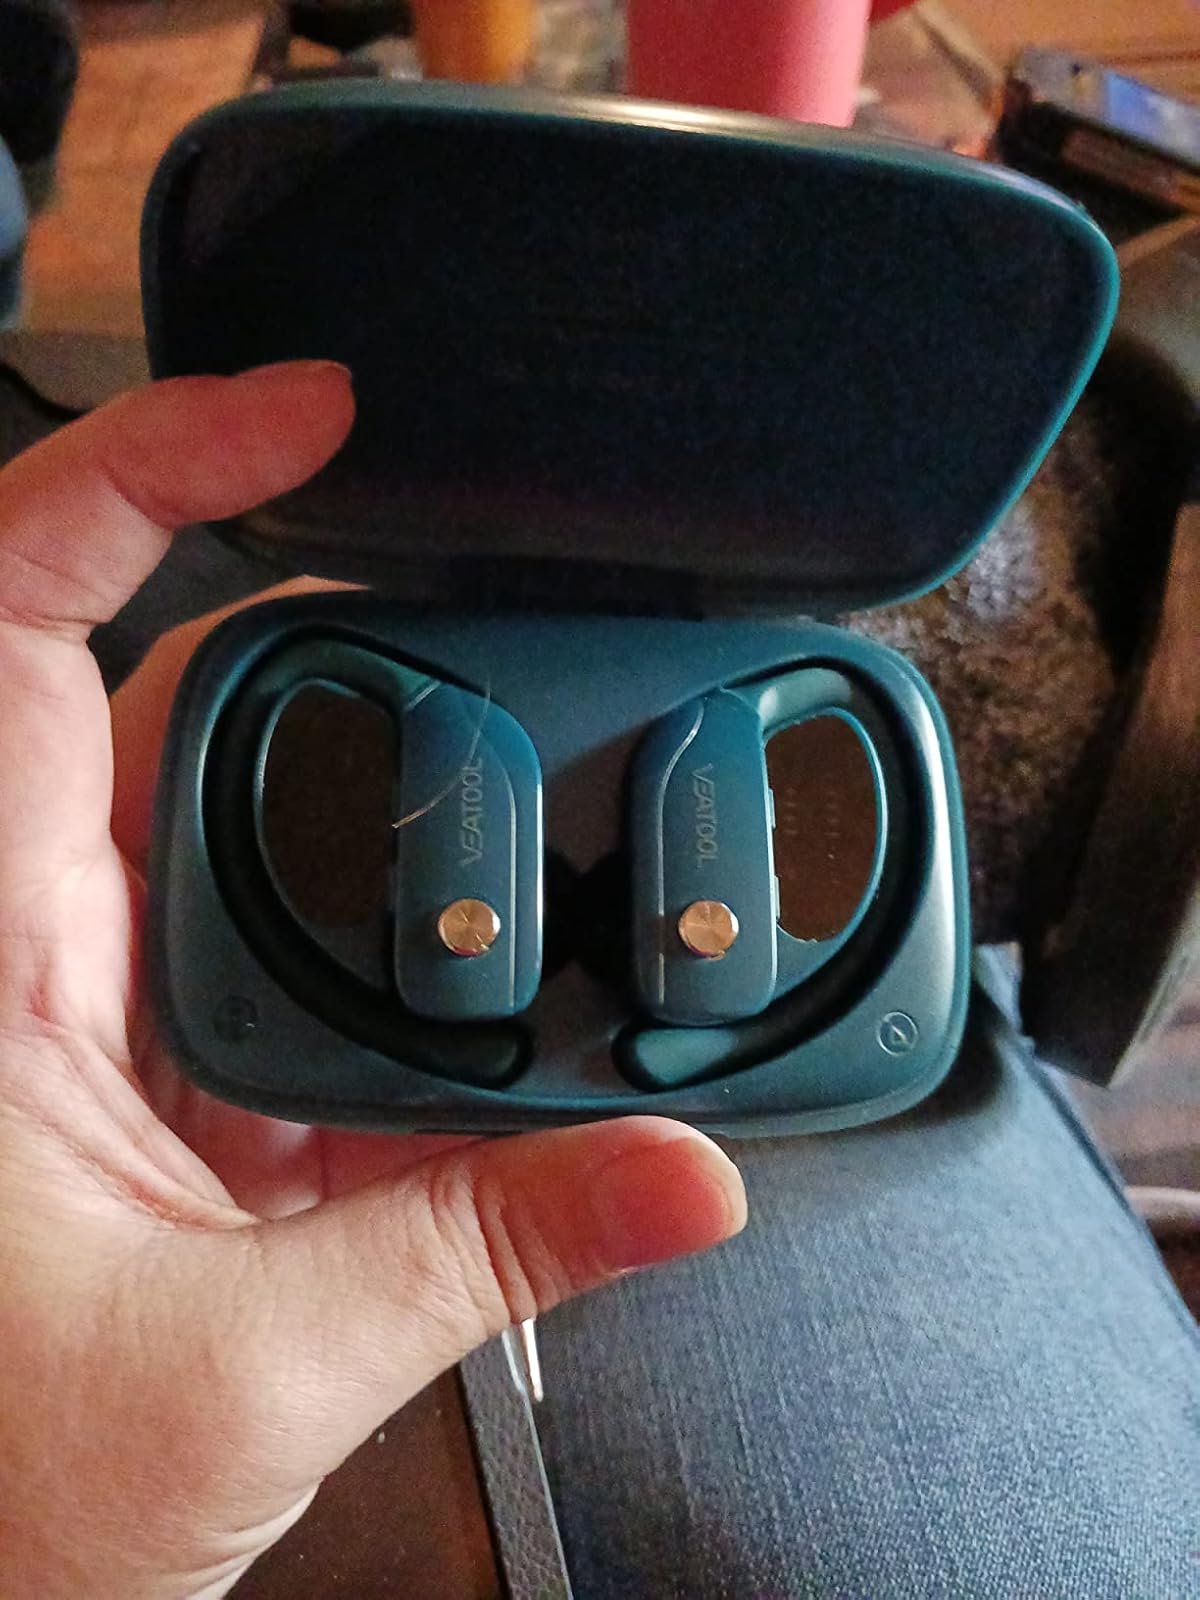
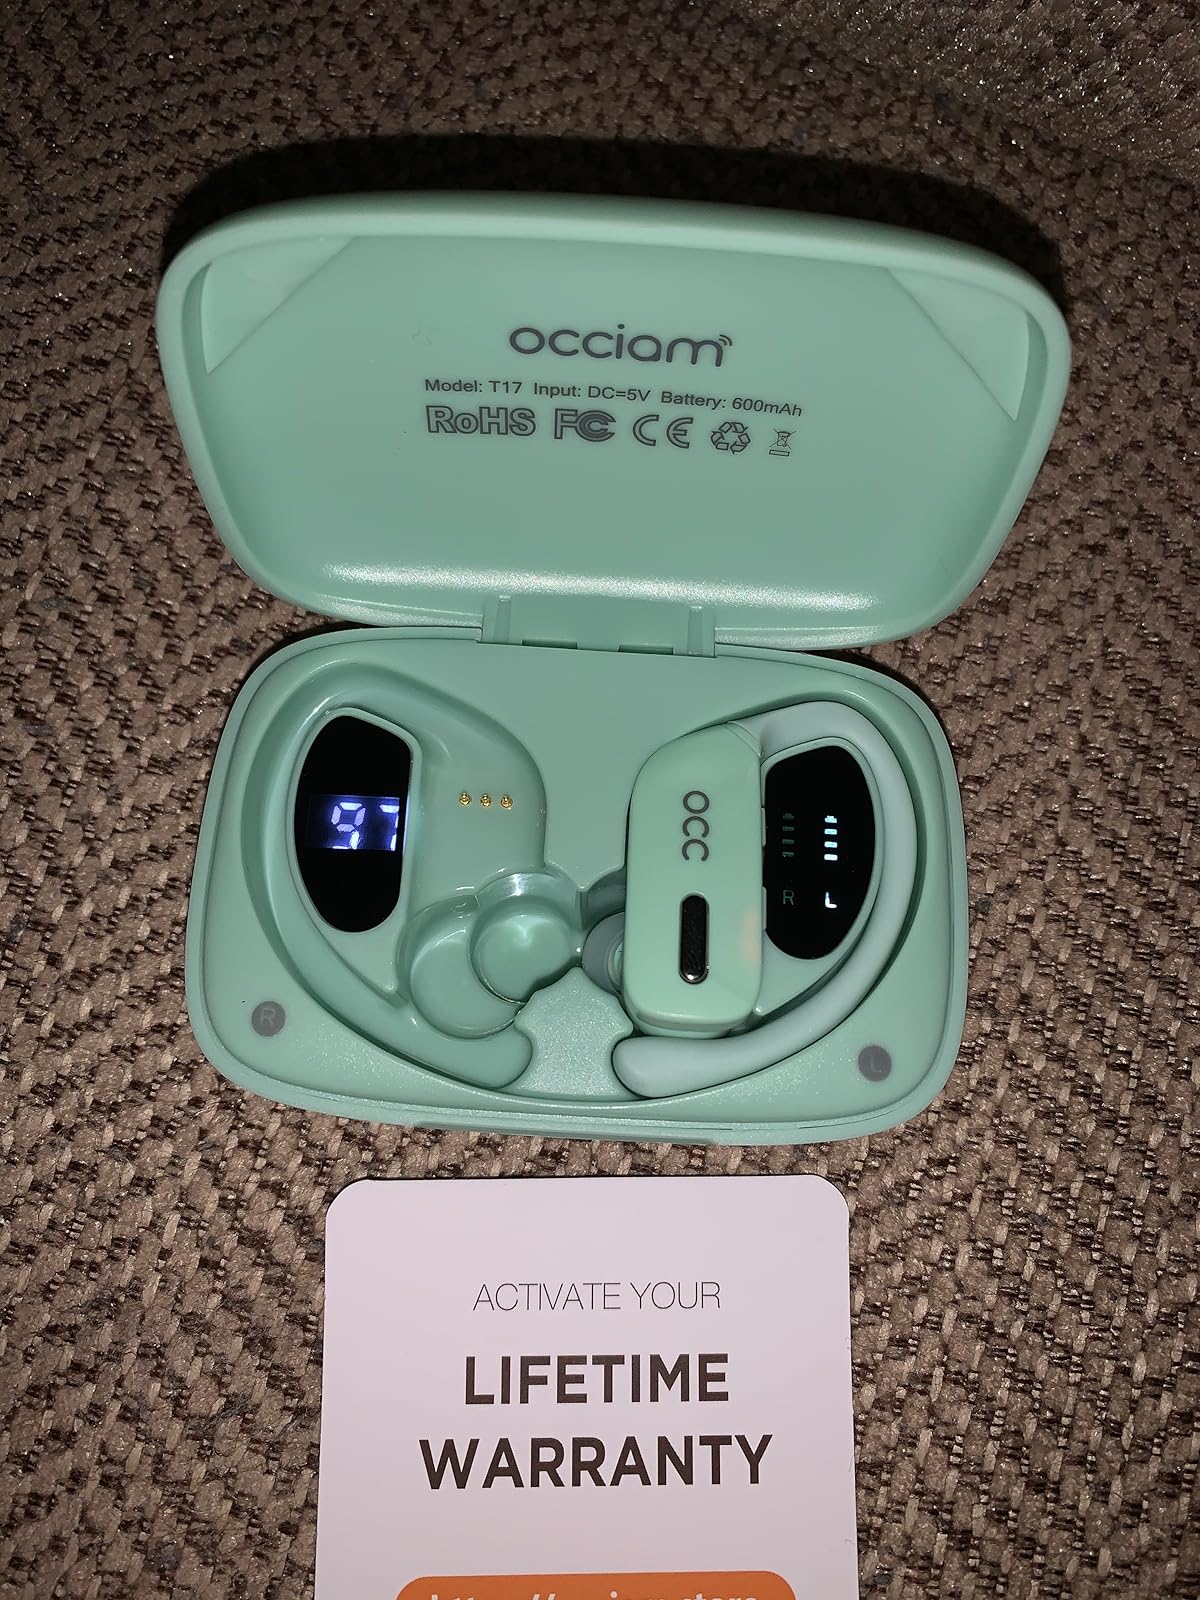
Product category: earbuds
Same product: no